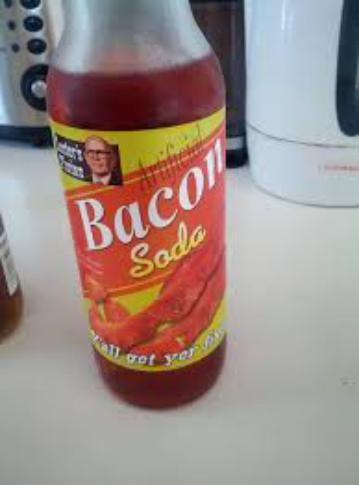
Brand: Bacon soda
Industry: Food